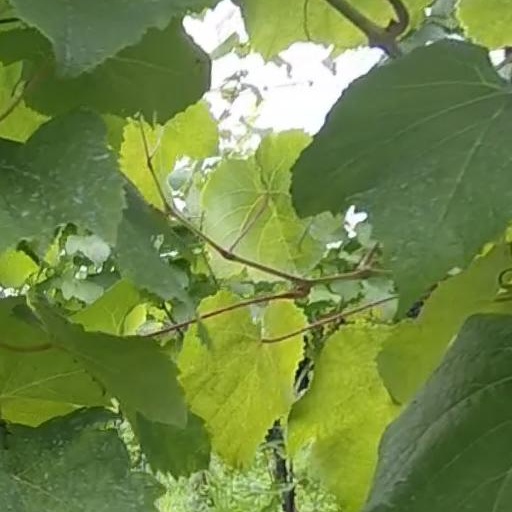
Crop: grape